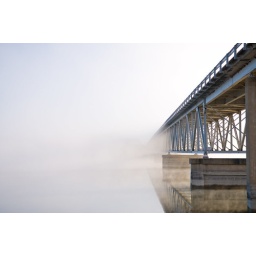
A bridge on the Brazos river disappears in some fog on a cold January morning near Kimball Bend Park.